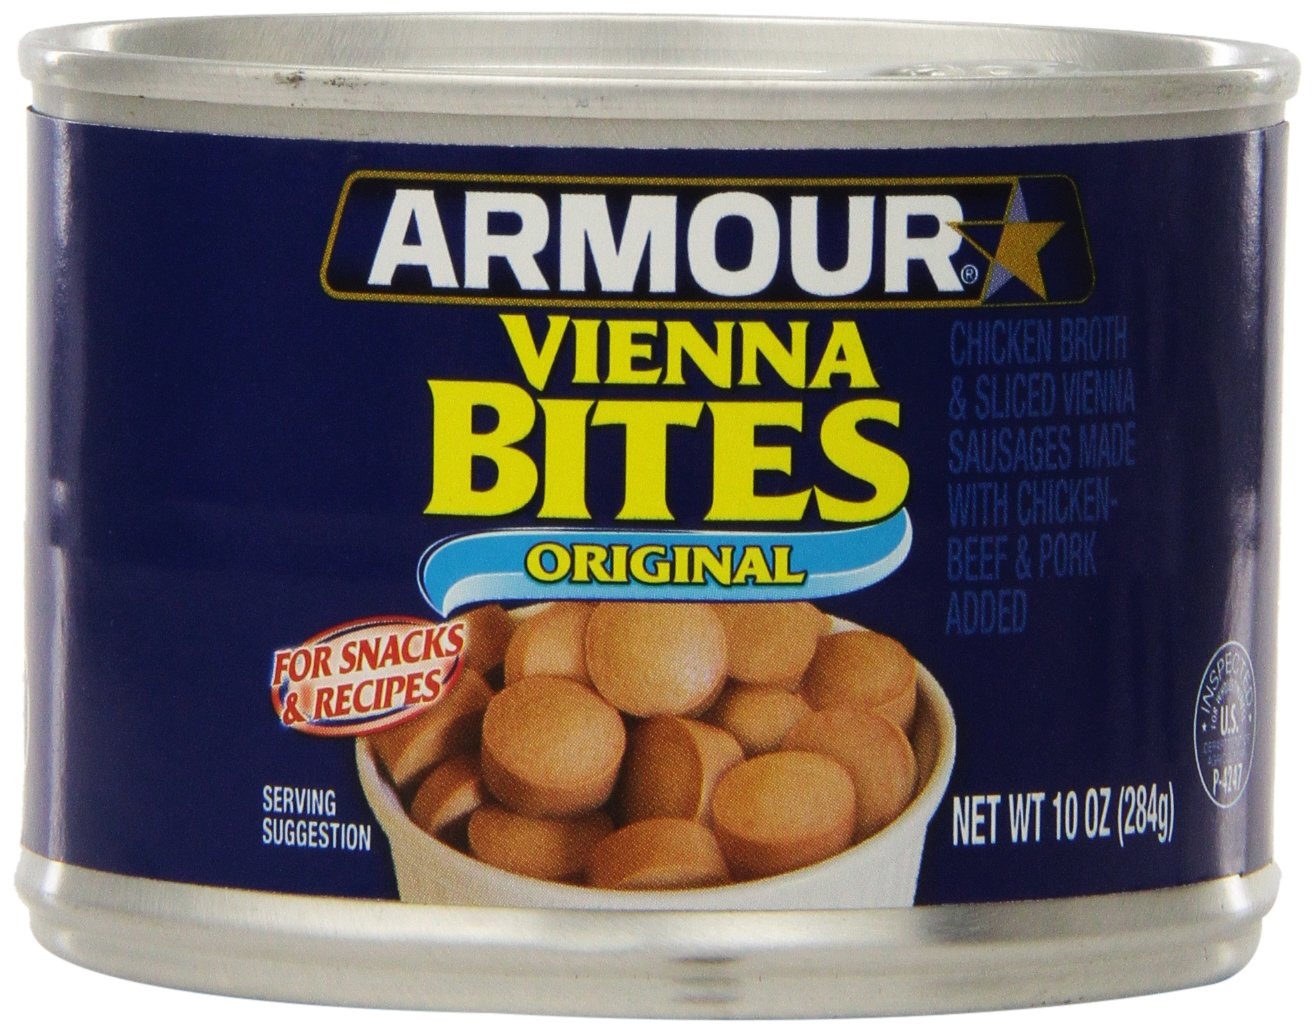
Item Name: Armour Star Vienna Sausage Bites, Original Flavor, Canned Sausage, 10 OZ (Pack of 12)
Bullet Point 1: Twelve 10 oz cans of Armour Star Original Vienna Canned Sausage Bites
Bullet Point 2: Versatile, ready to eat canned sausages can be an ingredient in an easy meal
Bullet Point 3: Canned meat that is made with chicken, beef and pork
Bullet Point 4: Eat right out of the can, add to recipes or serve as an appetizer
Bullet Point 5: Ready to eat meat in a can that doesn’t require any cooking
Value: 120.0
Unit: Ounce

Price: 44.51